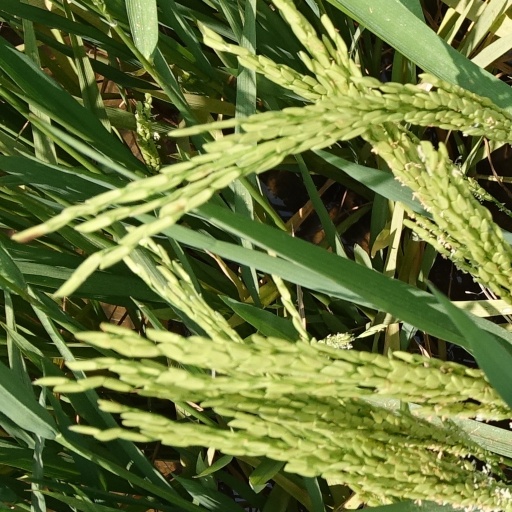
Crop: rice